The Adventures of Mark Twain (1944 film)

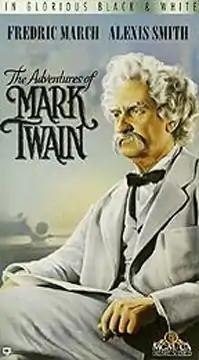
Original film poster

The Adventures of Mark Twain is a 1944 American biographical film directed by Irving Rapper and starring Fredric March as Samuel Clemens (Mark Twain) and Alexis Smith as Twain's wife Olivia. Produced by Warner Bros., the film was nominated for three Academy Awards, including that for Best Music for Max Steiner's score. Irving Rapper was hesitant to direct the film but was persuaded by Hal B. Wallis.